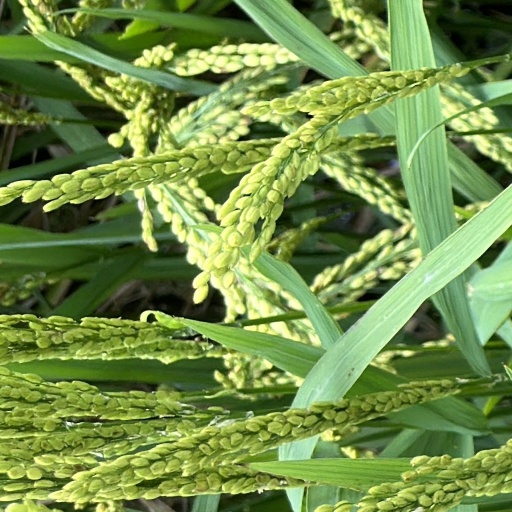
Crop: rice